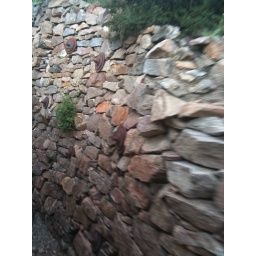
100-year old mortar-free retaining wall around the train tracks.